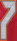
Number: 7